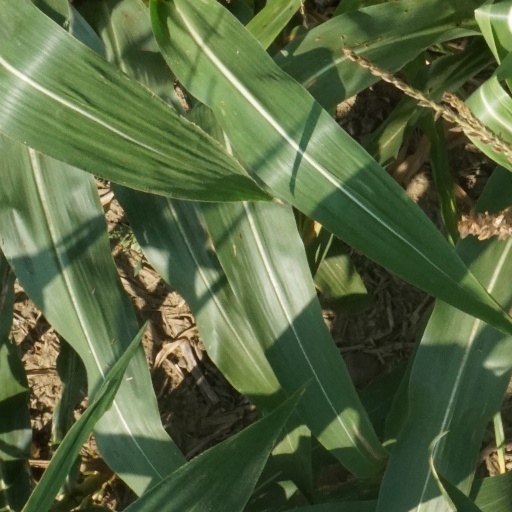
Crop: maize; corn